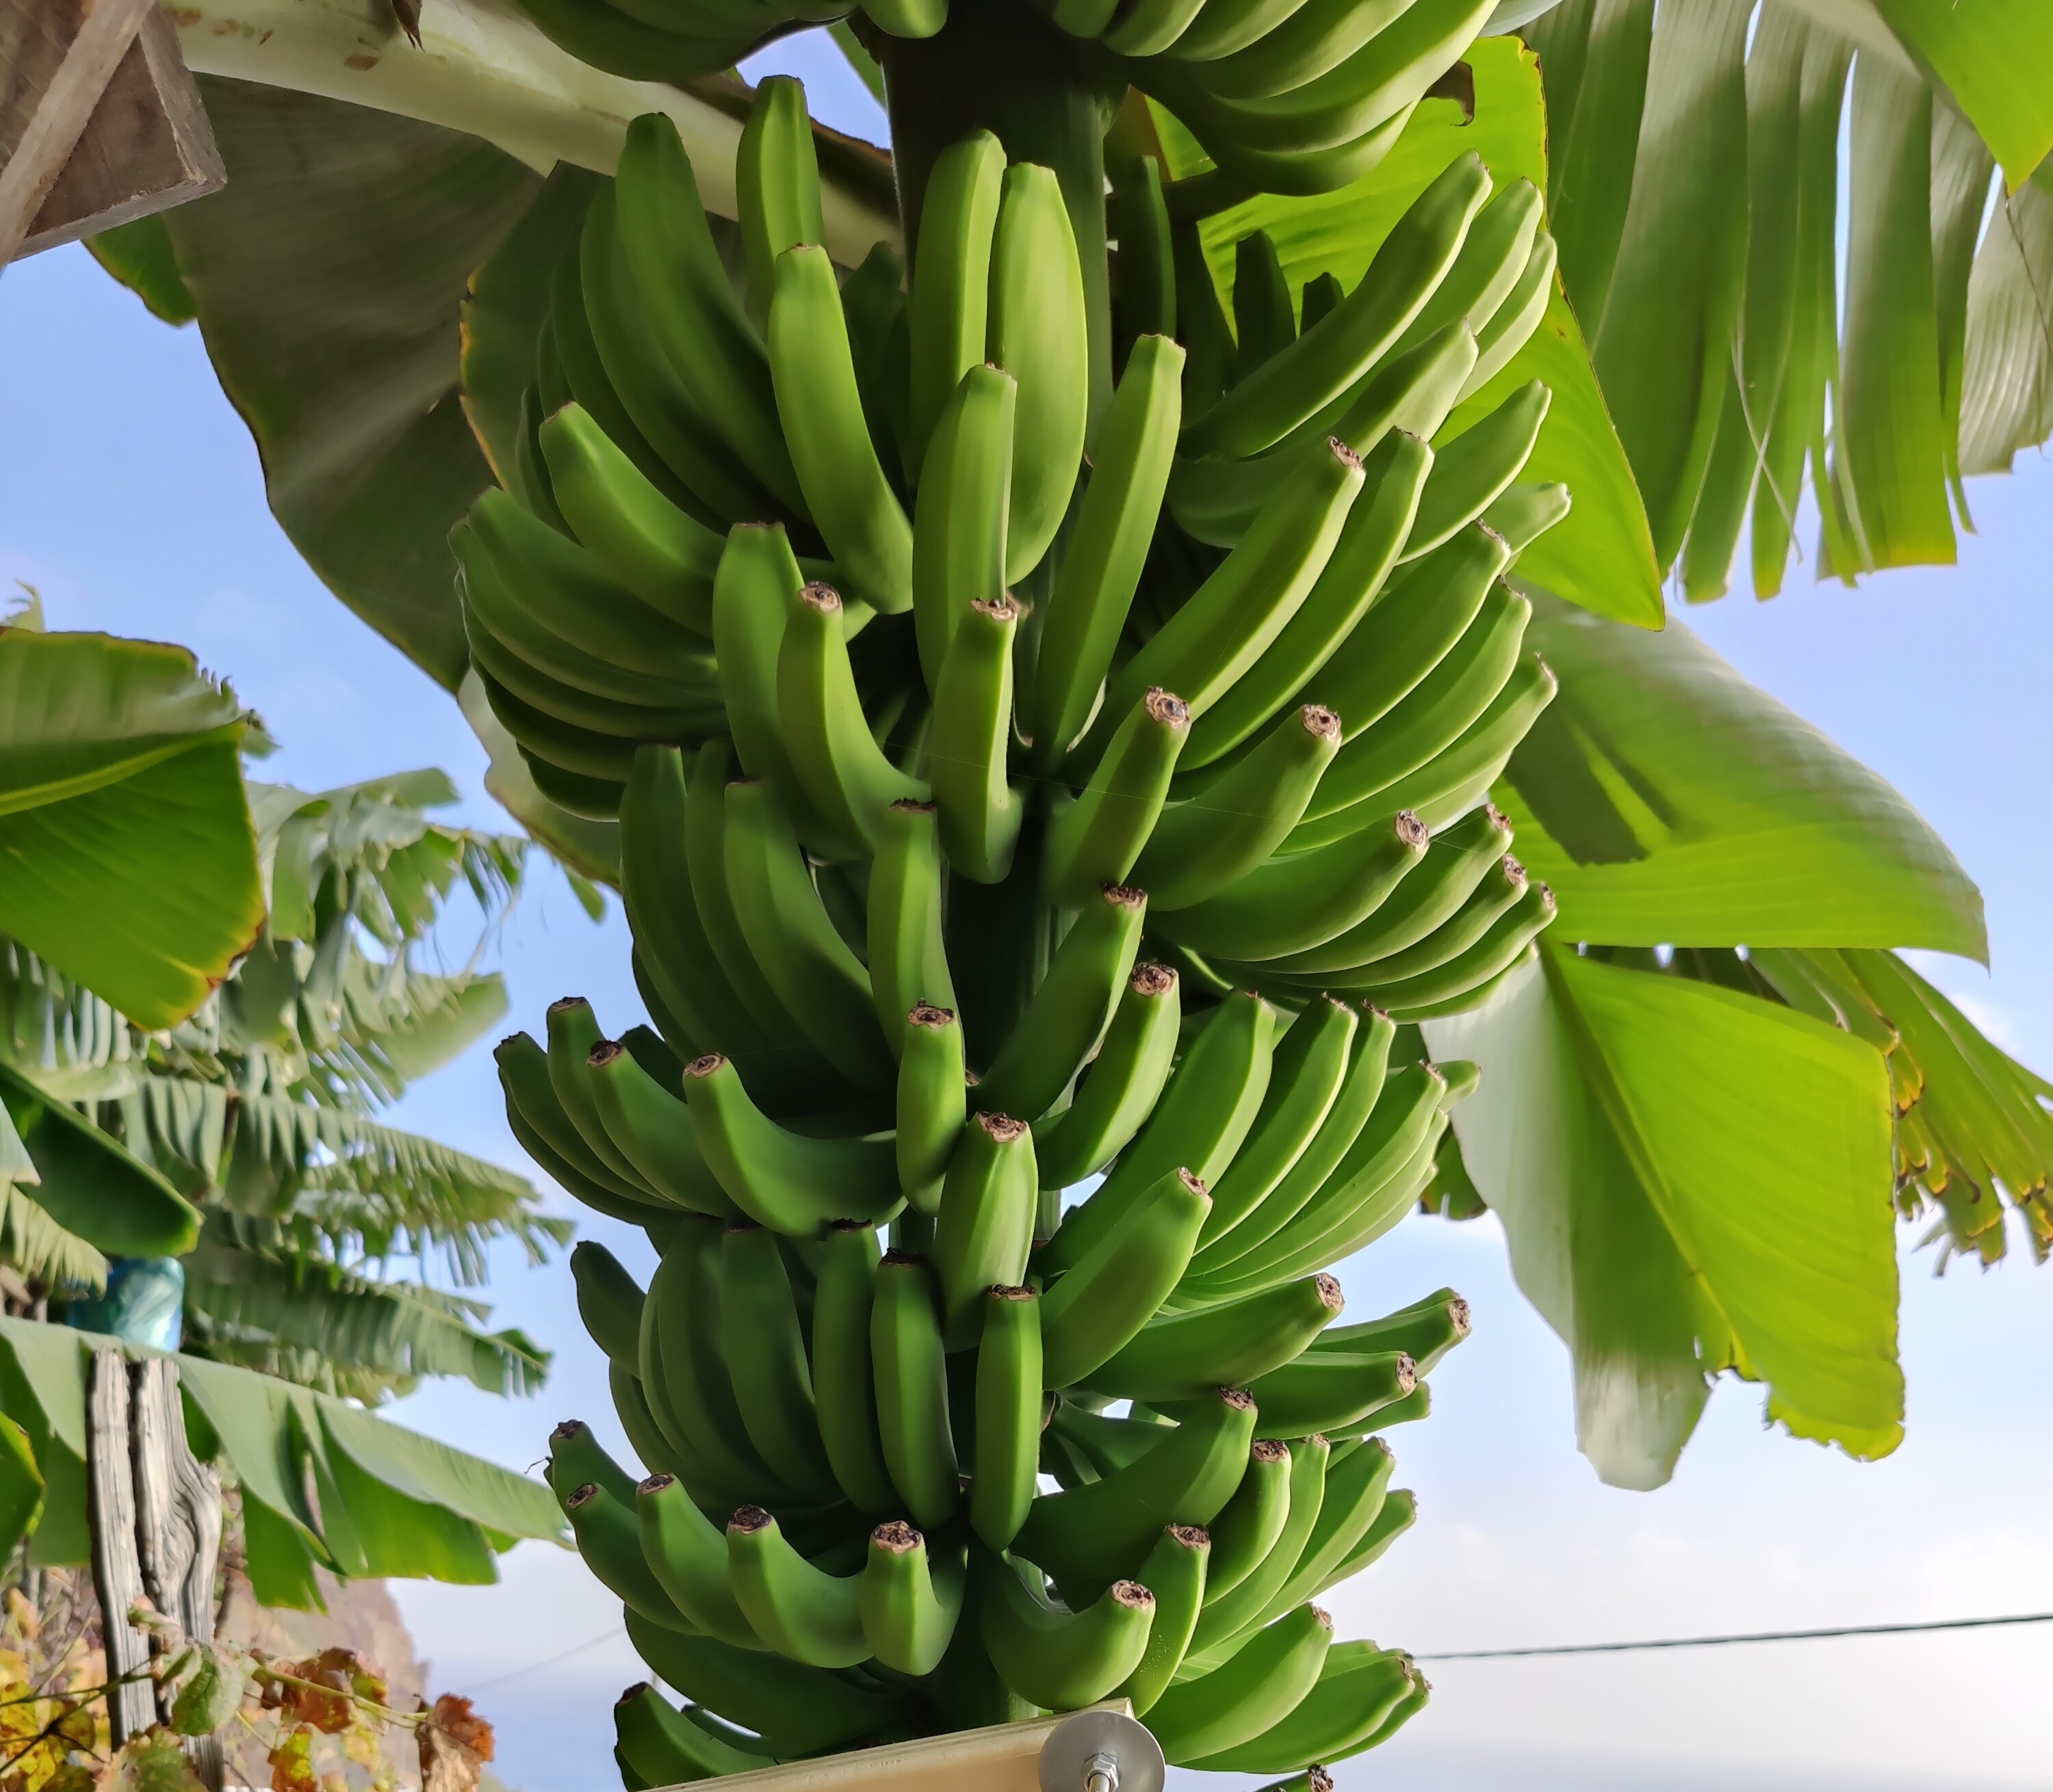
Label: Keep